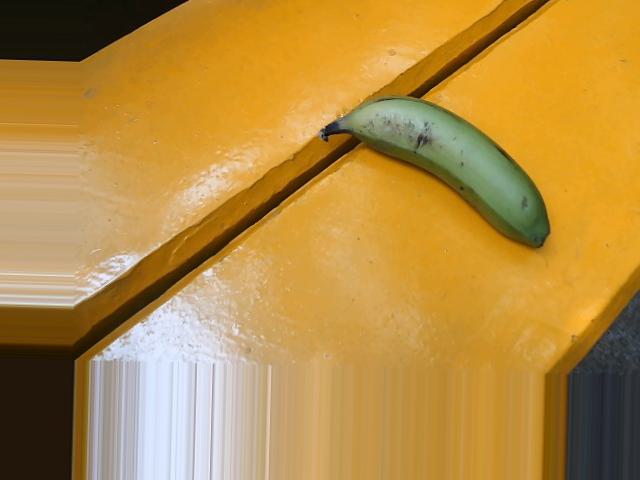
Label: Raw_Banana